2001 United Kingdom foot-and-mouth outbreak

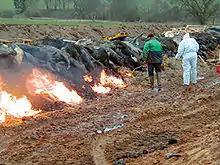
Slaughtered animals being incinerated on a farm

The outbreak of foot-and-mouth disease in the United Kingdom in 2001 caused a crisis in British agriculture and tourism. This epizootic saw 2,000 cases of the disease on farms across most of the British countryside. Over 6 million cows and sheep were slaughtered on farms in an eventually successful attempt to halt the disease. Cumbria was the worst affected area of the country, with 893 cases.